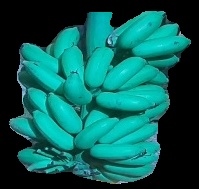
Variety: elakki-bale
Grade: grade2